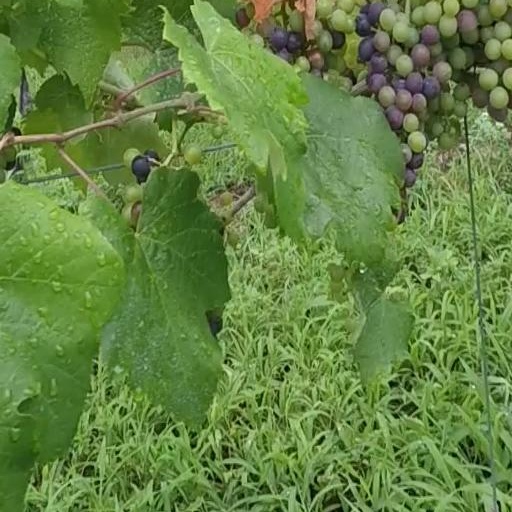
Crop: grape